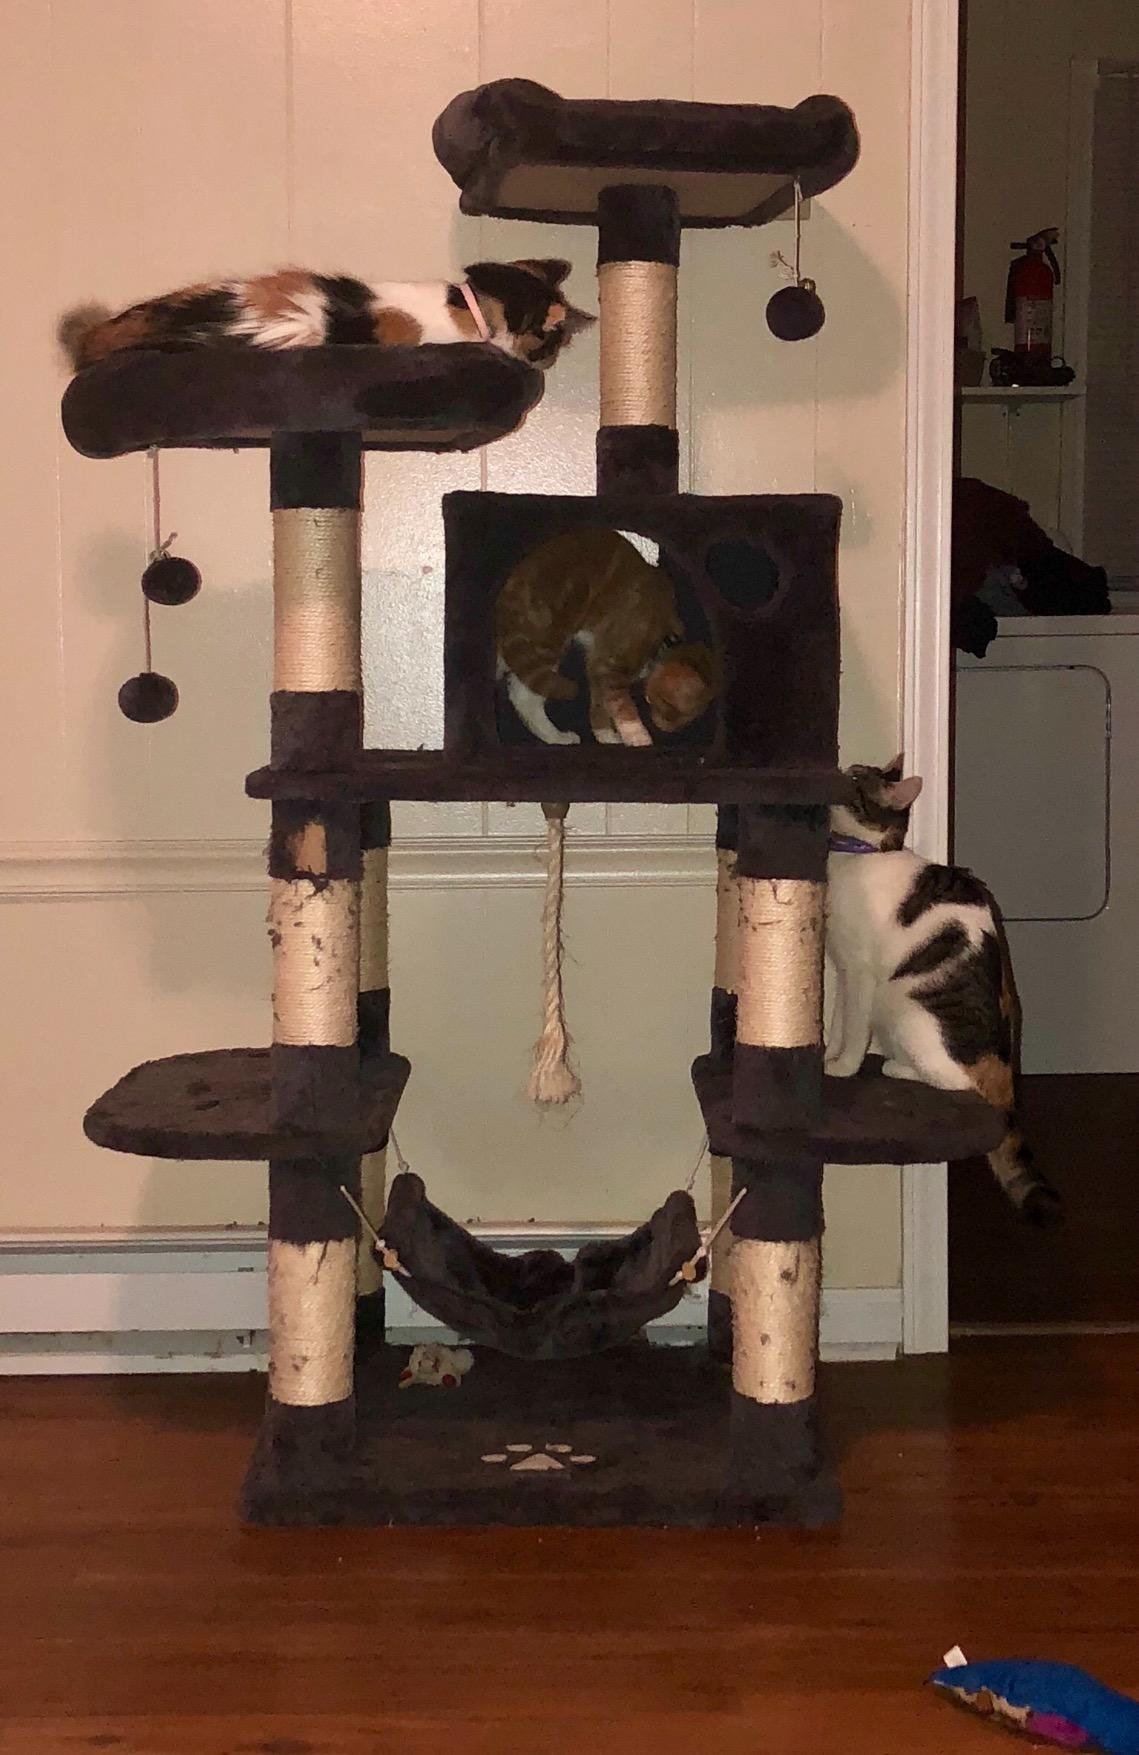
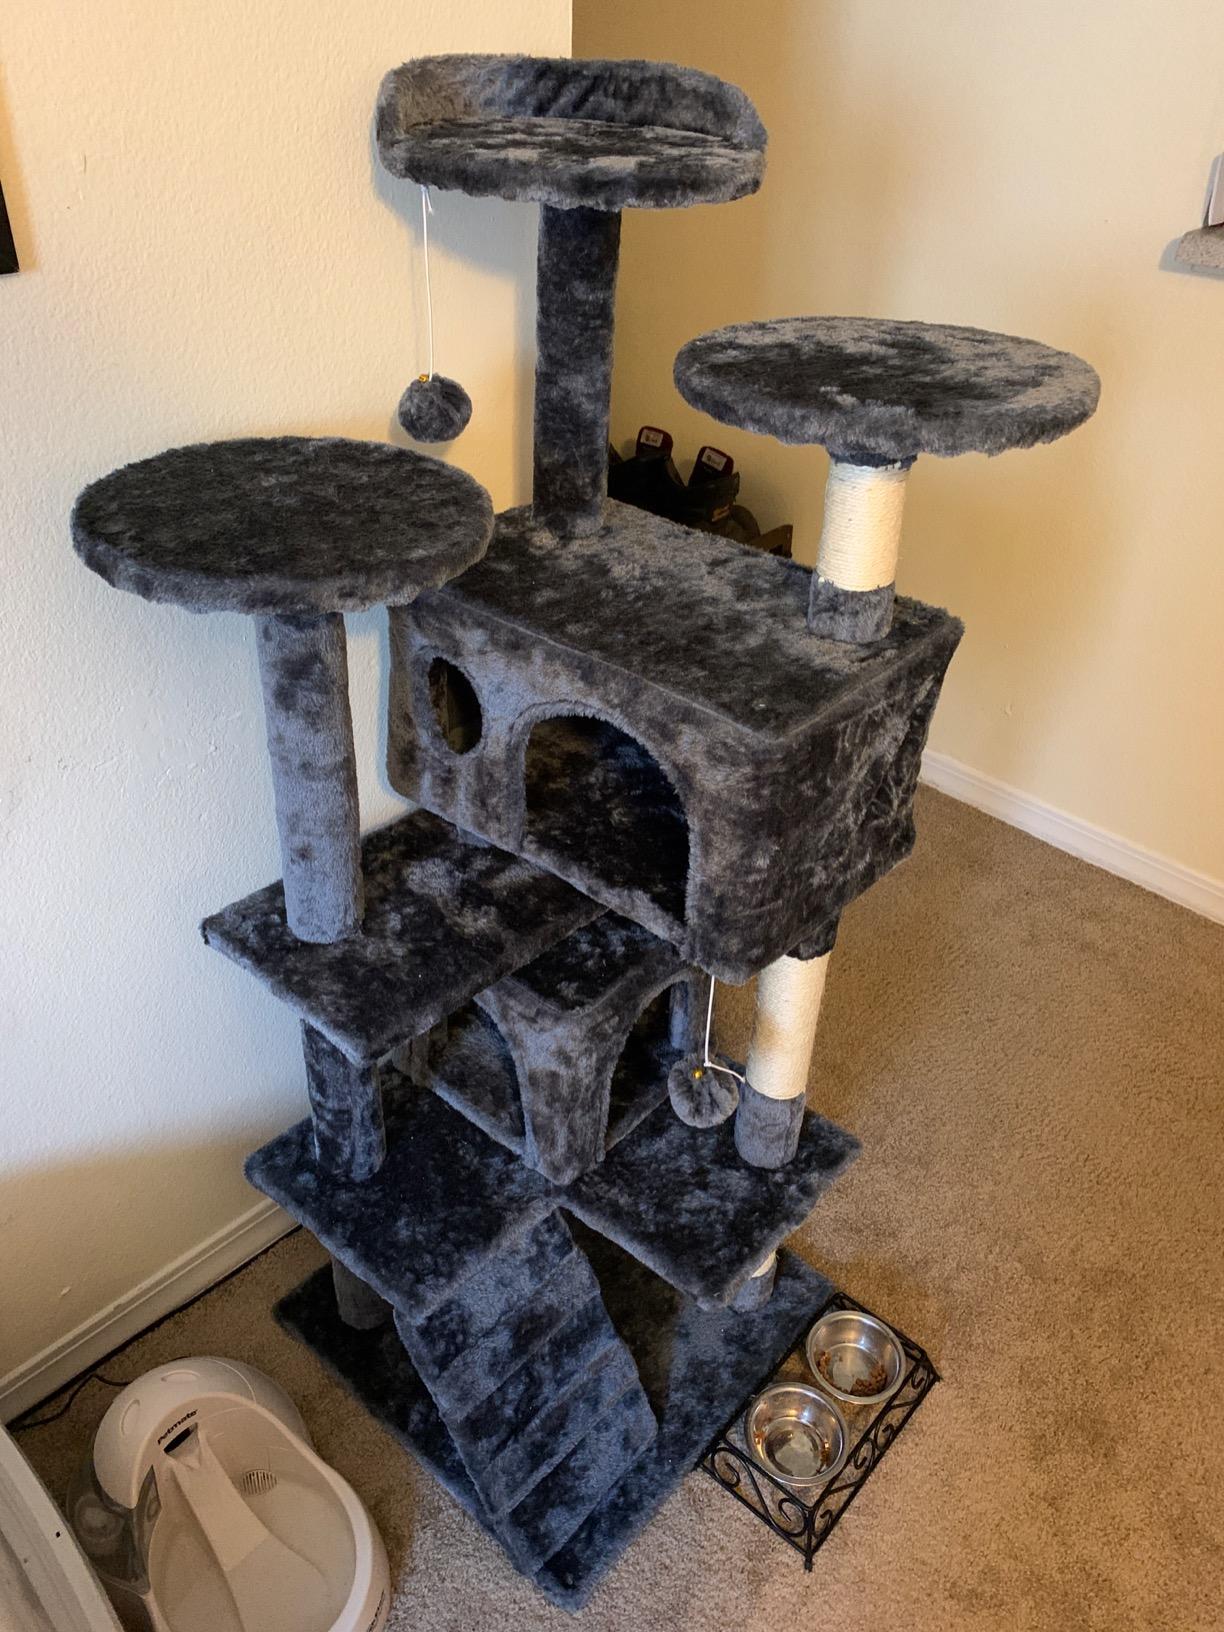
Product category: items_cat tree
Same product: no